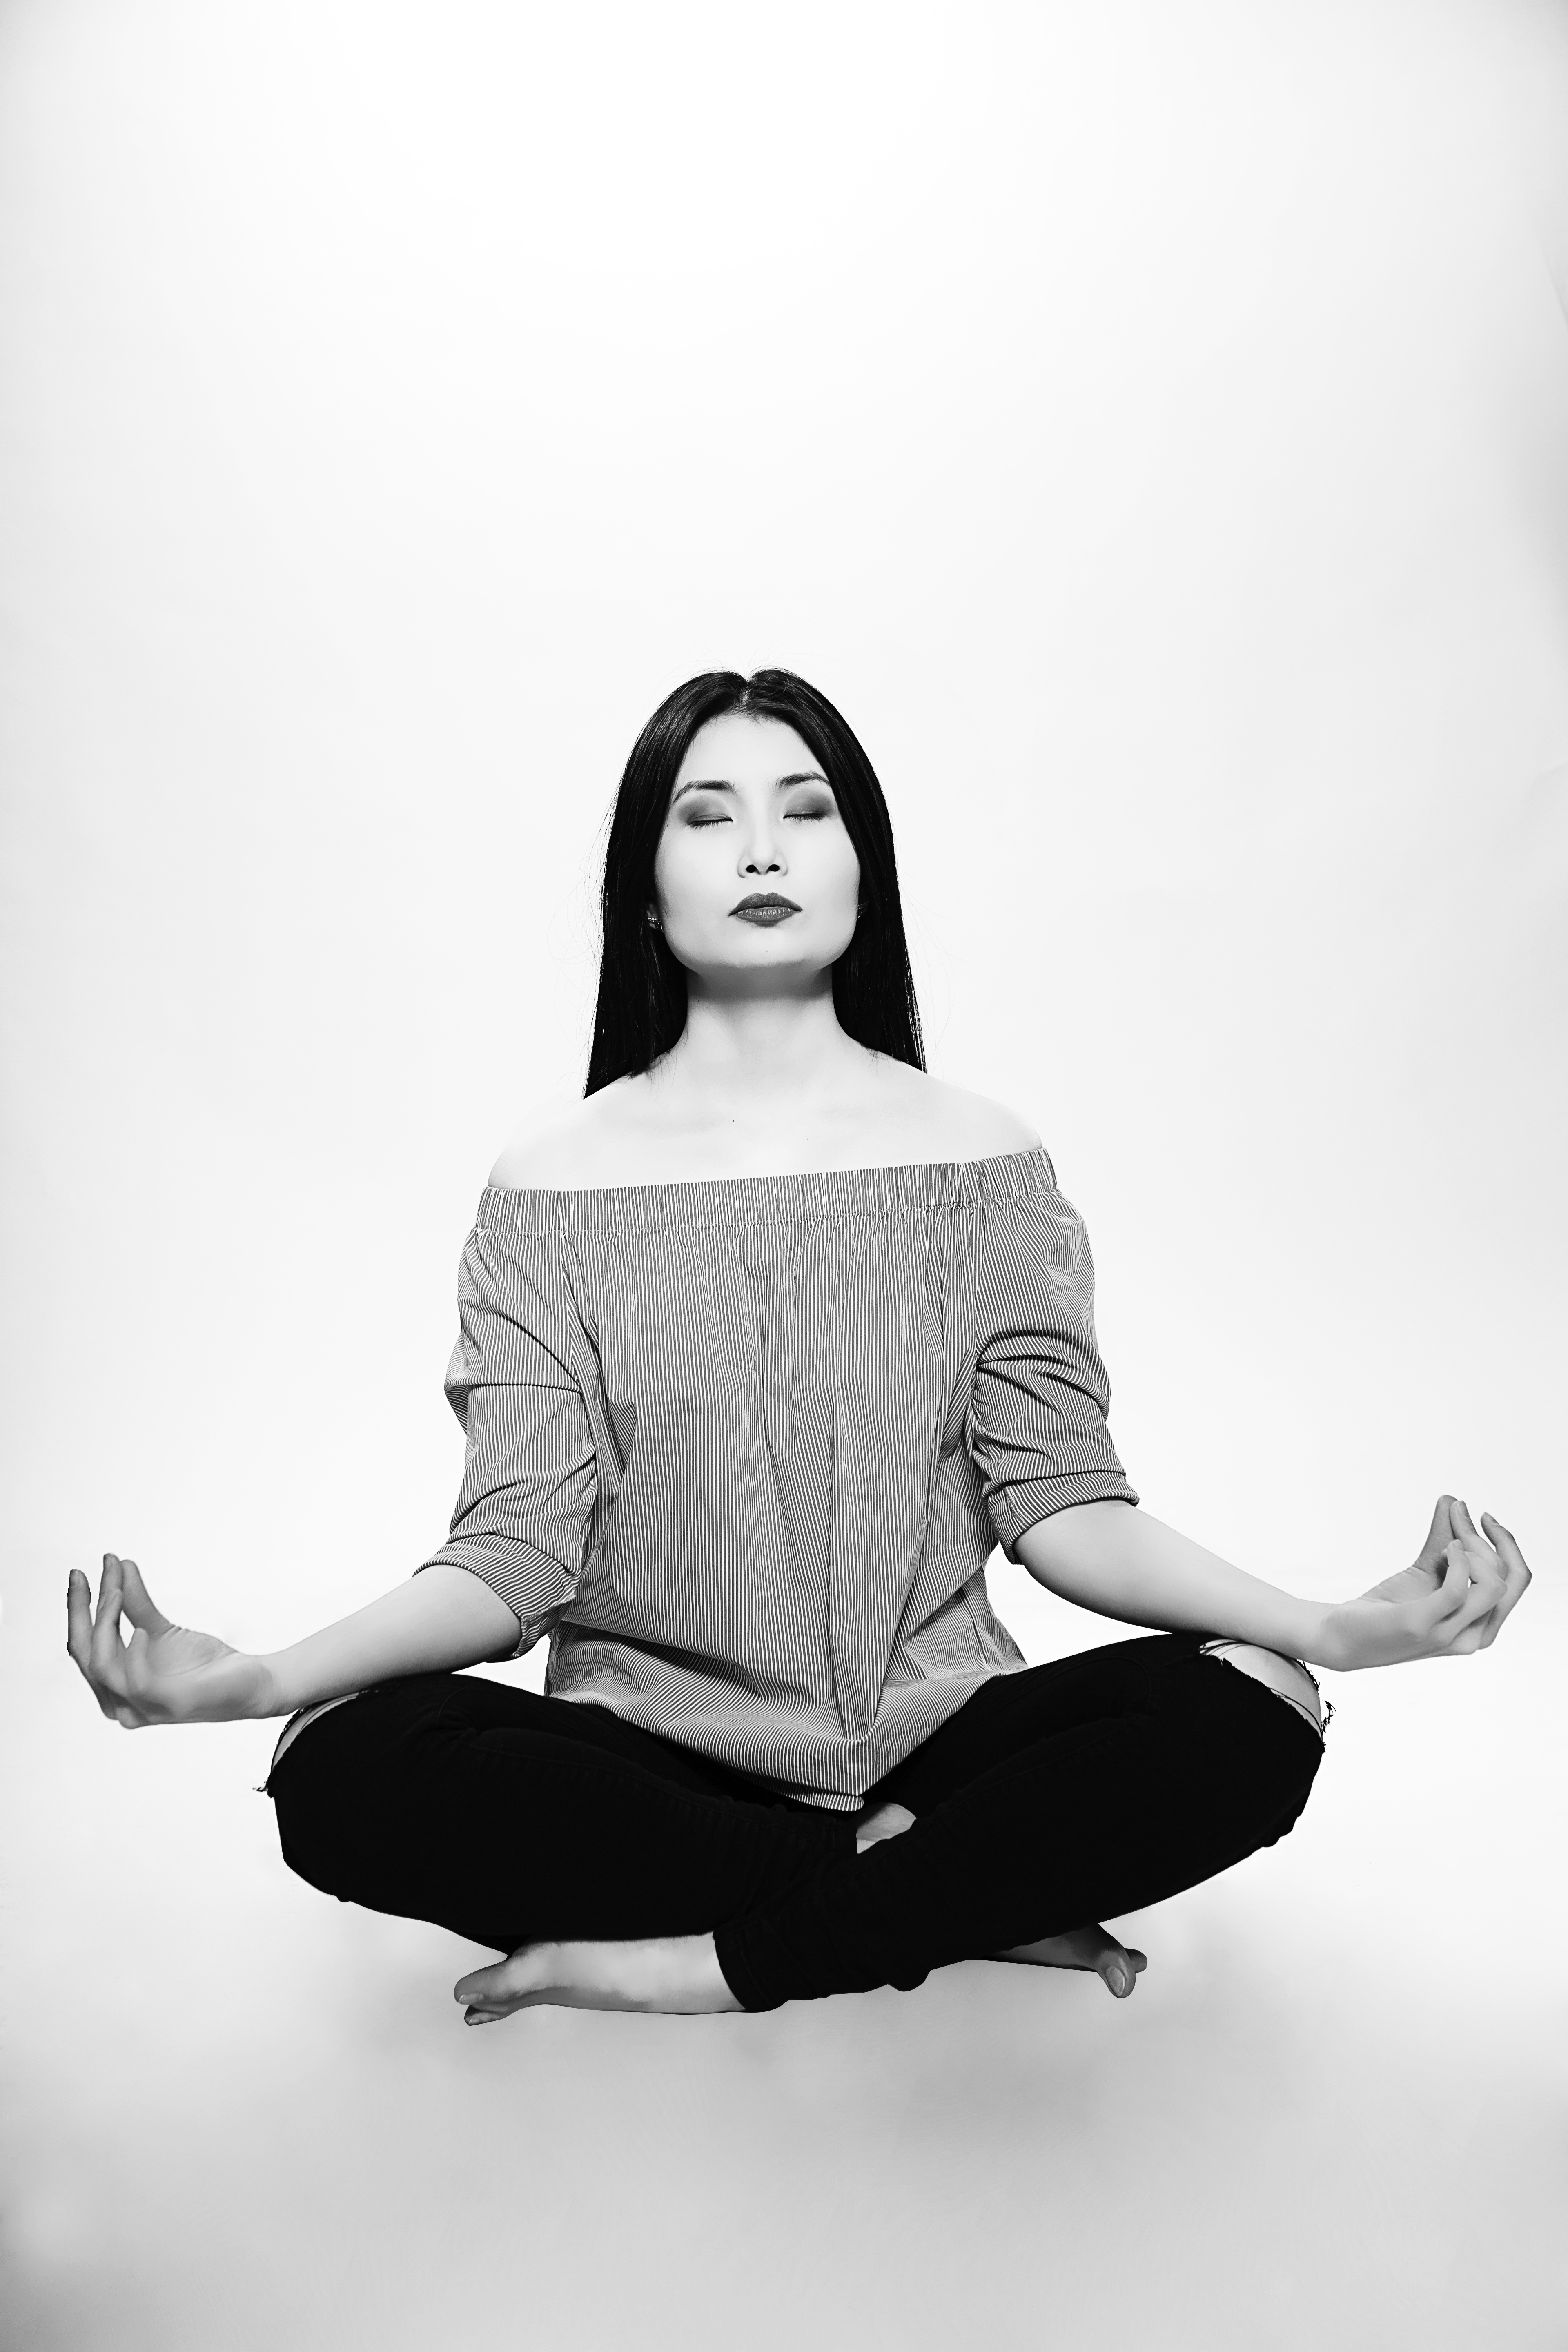
person, black and white, girl, white, photography, portrait, sitting, black, monochrome, yoga, beauty, beautiful, sex, photo shoot, monochrome photography, portrait photography, human positions, human action, physical fitness